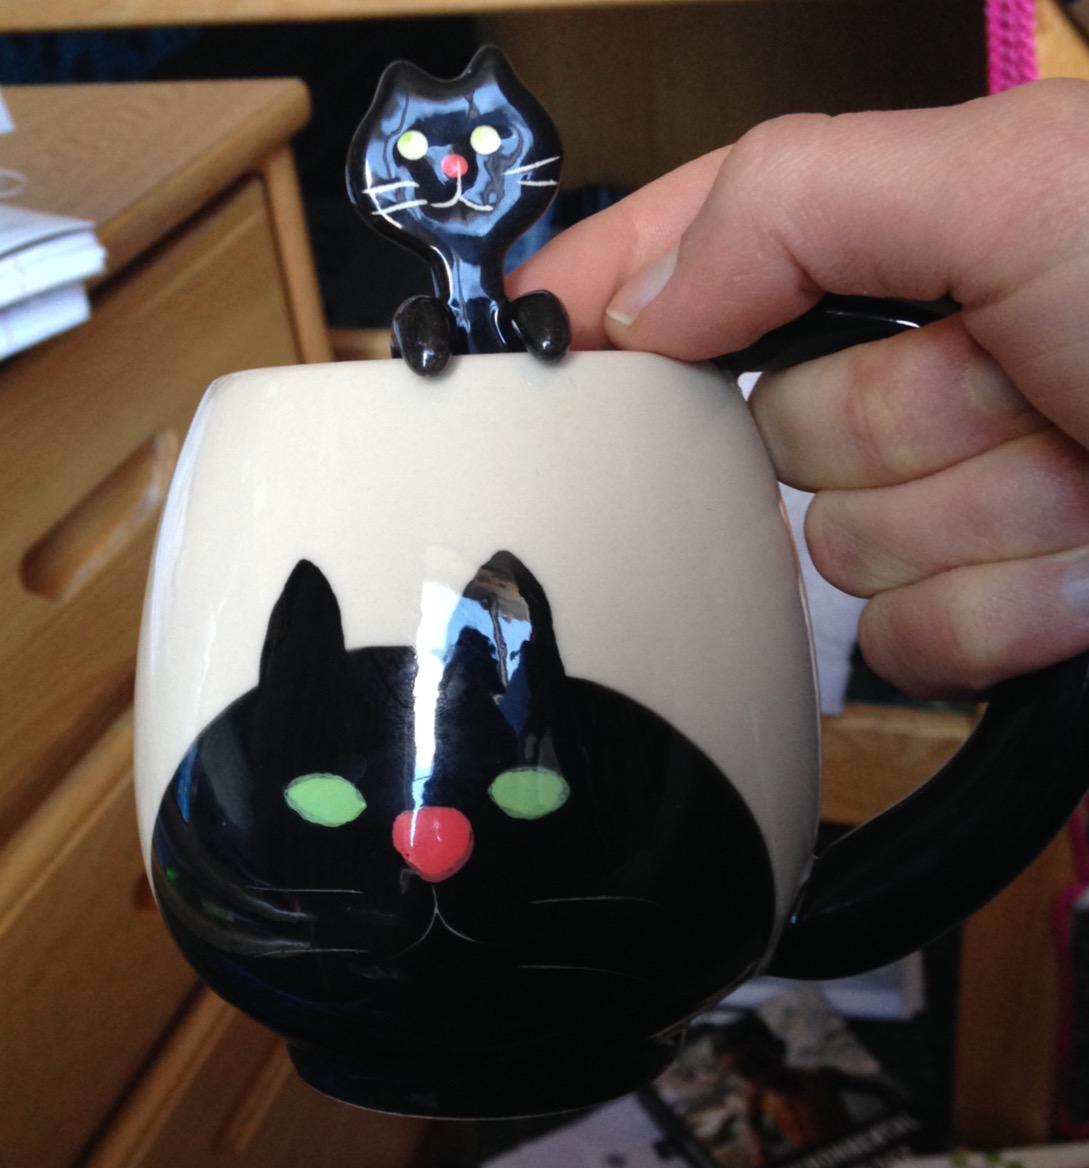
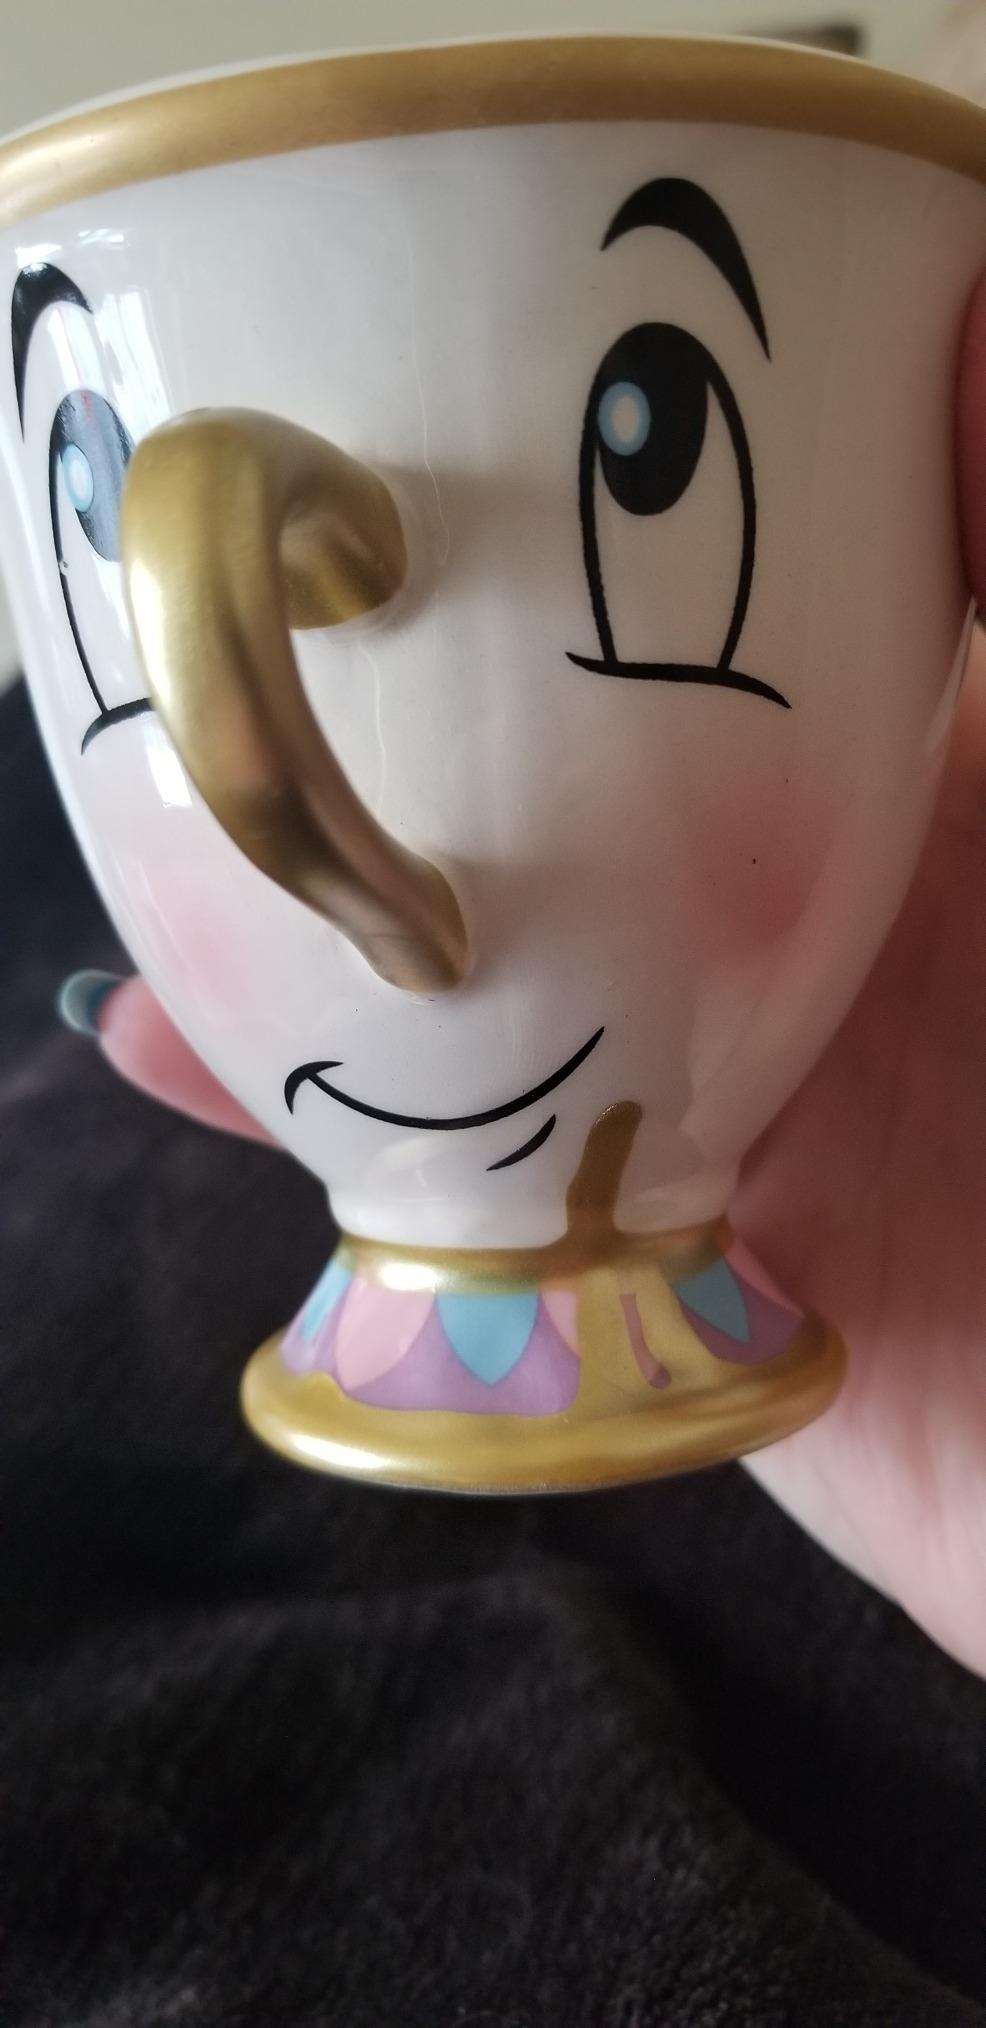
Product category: items_mug
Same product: no